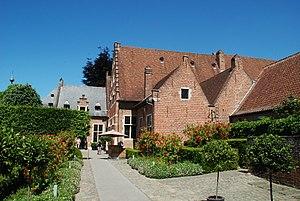
Belgium - Leuven - Groot Begijnhof - Faculty Club
Le grand béguinage de Louvain est le plus vieux et le plus grand des deux béguinages que compte la ville belge de Louvain, dans la province du Brabant flamand.